Lanny McDonald

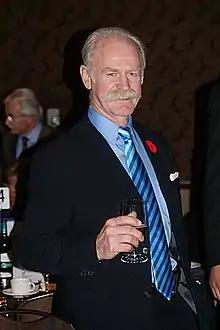
McDonald in 2010

Lanny King McDonald (born February 16, 1953) is a Canadian former professional ice hockey player for the Toronto Maple Leafs, Colorado Rockies and Calgary Flames of the National Hockey League (NHL). He played over 1,100 games during a 16-year career in which he scored 500 goals and over 1,000 points. His total of 66 goals in 1982–83 remains the Flames' franchise record for a single season. As of 2024 McDonald is the only player to be inducted in the Hockey Hall Of Fame for the Colorado Rockies.